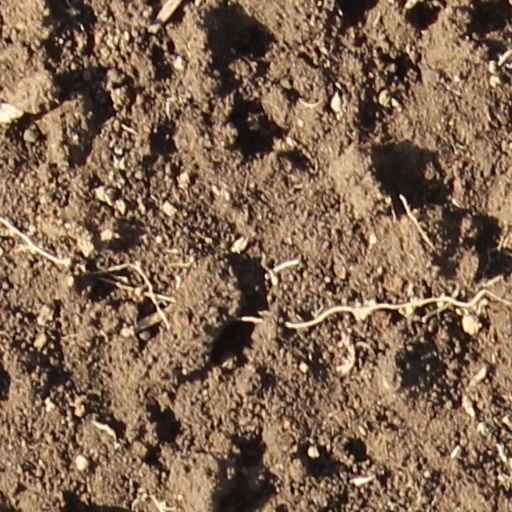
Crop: wheat